Oasis Court

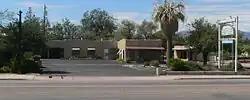
The building in 2013

Oasis Court is a historic auto court located in Benson, Arizona. It was added to the National Register of Historic Places in 1994.